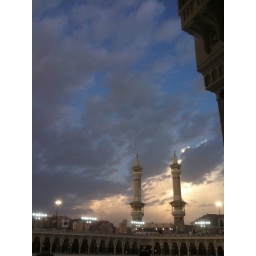
birds flying over the masjid